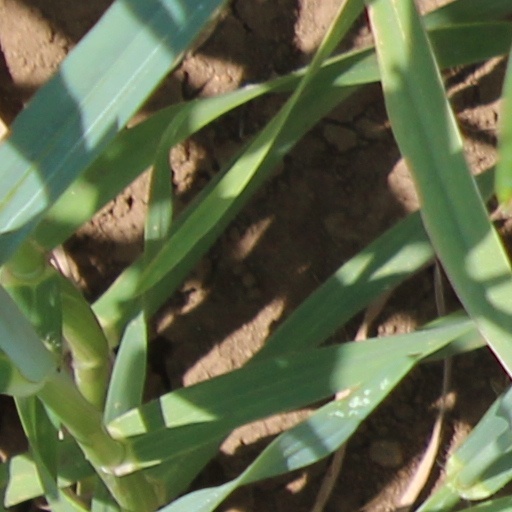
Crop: wheat